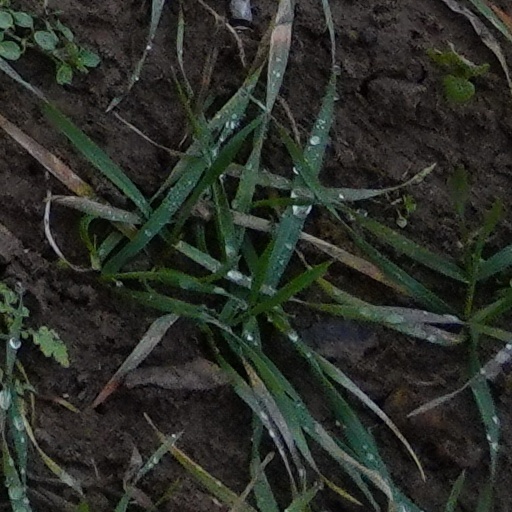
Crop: wheat